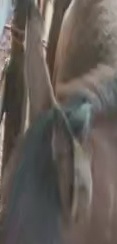
Face region: ears (position_of_ears)
Pain indicator: not_present